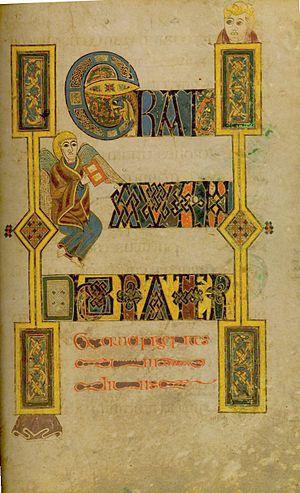
L’histoire des îles Britanniques était, il y a quelques siècles, l’histoire de plusieurs États qui dominaient la Grande-Bretagne et l’Irlande. Ces différents territoires étaient cependant unifiés à des moments précis, notamment sous domination anglaise. L’histoire des îles Britanniques a également été influencée par des pouvoirs extérieurs et l’impact que ces peuples avaient sur le reste du monde.